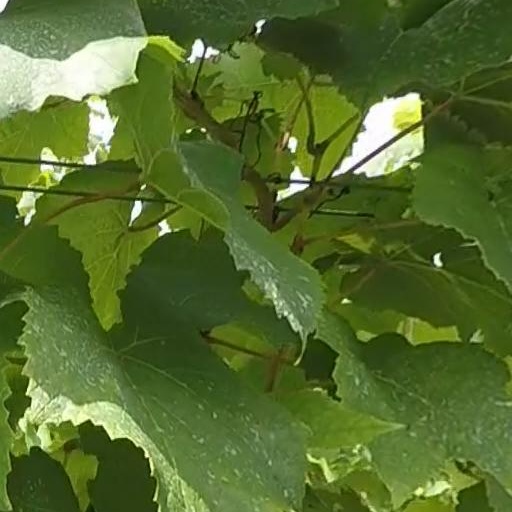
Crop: grape